West Virginia Air National Guard

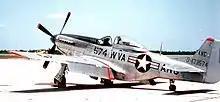
An F-51D Mustang of the 167th Fighter Squadron, which was flown from 1948 to 1957. The West Virginia Air National Guard was the last ANG unit to be equipped with the Mustang in service. The last F-51 (44-72948) was retired to serve as a museum piece at Wright-Patterson Air Force Base on January 27th, 1957.

The West Virginia Air National Guard origins date to March 7, 1947, with the establishment of the 167th Fighter Squadron, which is oldest unit of the West Virginia Air National Guard. Originally equipped with F-51D Mustangs (the new name of the P-51 Mustang after 1947), the 167th Fighter Squadron was federally recognized and activated at Kanawha Airport, Charleston with a primary mission of air defense of the state. However, September 18, 1947, is considered the West Virginia Air National Guard's official birth, which is concurrent with the establishment of the United States Air Force as a separate branch of the United States military under the National Security Act of 1947.